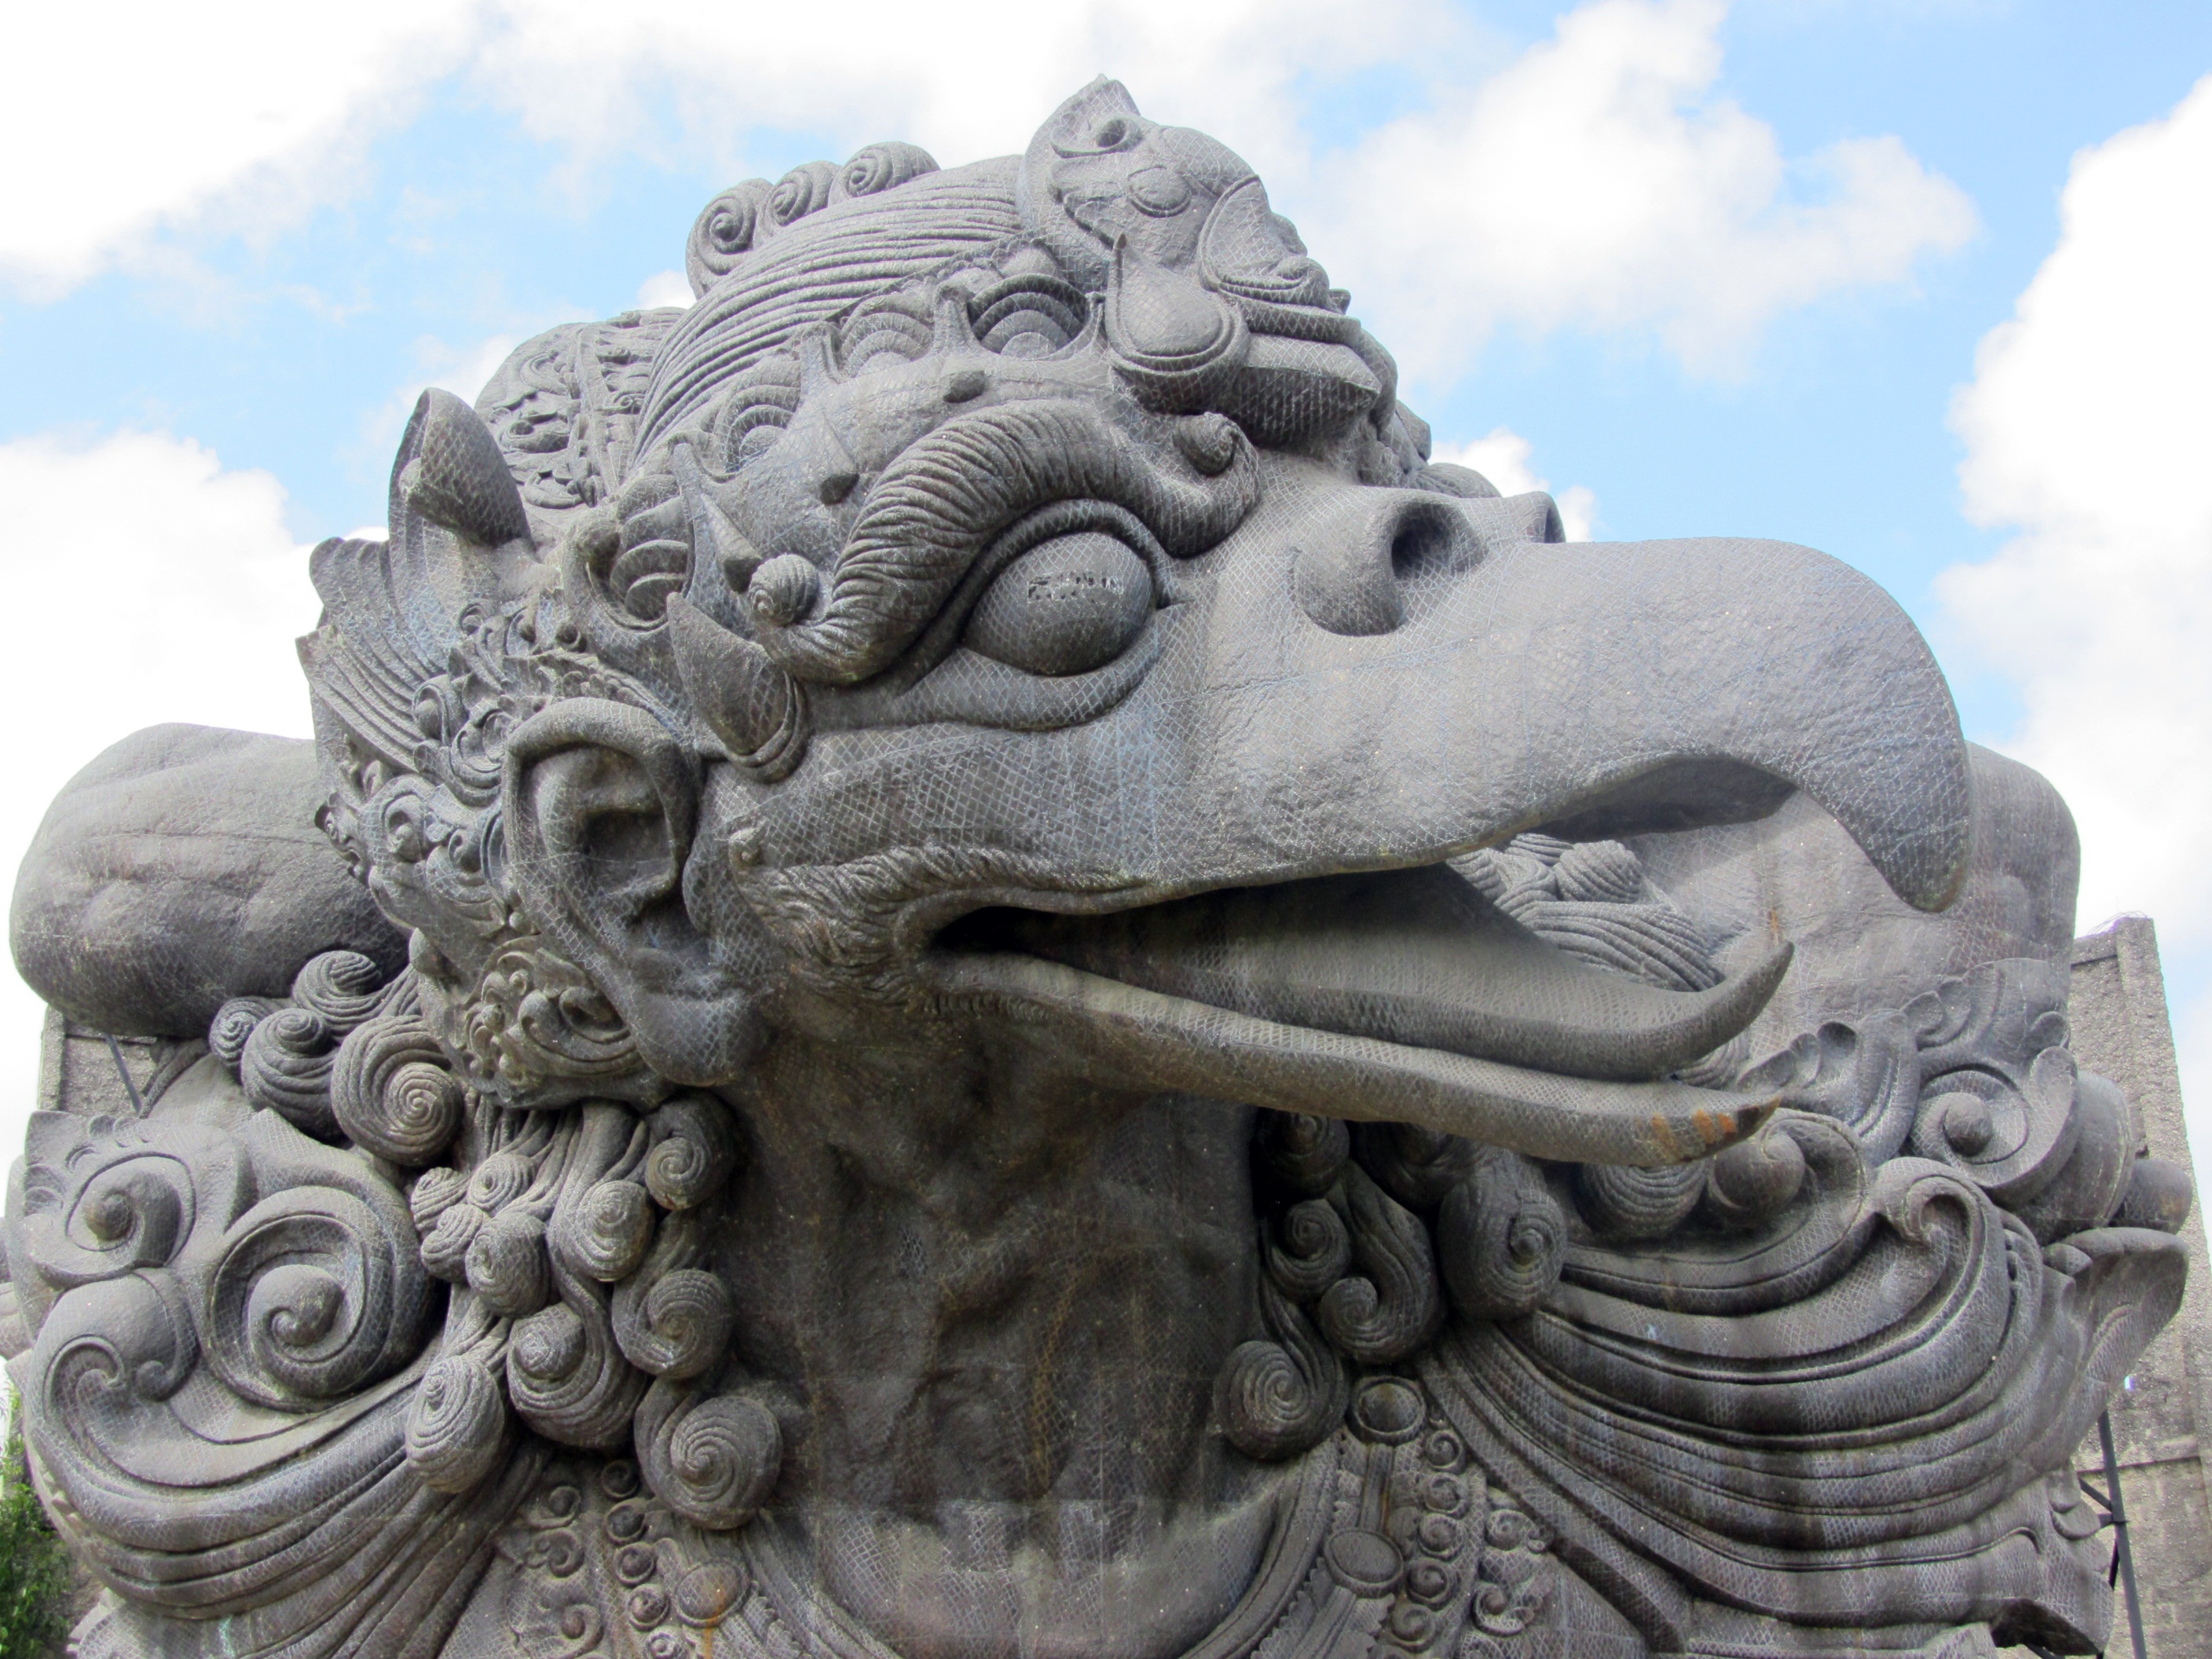
bird, monument, tourist, travel, statue, landmark, gargoyle, sculpture, art, temple, culture, carving, relief, bali, archaeological site, stone carving, hindu temple, ancient history